Tisca Chopra

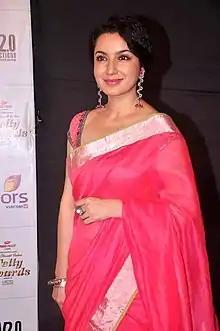
Chopra at Colors Indian Telly Awards in 2012

She has won two Filmfare Awards ("Chutney" (2016)- Best Actress and Best Short Film) Filmfare Short Film Awards#Winners' announcement. For her role in "Taare Zameen Par" (2007), her best known film, she won Filmfare nominations. In 2011, she appeared in the "Love Breakups Zindagi with "Dia Mirza" and Zayed Khan". "Rahasya" (2015), won her The People's Choice and Best Actress at Big Star Entertainment Awards. She made her film debut with "Platform" (1993), opposite Ajay Devgan. She also starred in the hit play "Dinner With Friends", where her character of Dia is a complex role of a failed artist. In 2004 she played the role of Prabhavati Devi in Prakash Jha's "Loknayak". In 2007, she appeared in "Taare Zameen Par" with Aamir Khan, where her performance was much lauded. She acted in Nandita Das's directorial debut, "Firaaq" (2008). In 2011, she appeared in Madhur Bhandarkar's "Dil Toh Baccha Hai Ji".